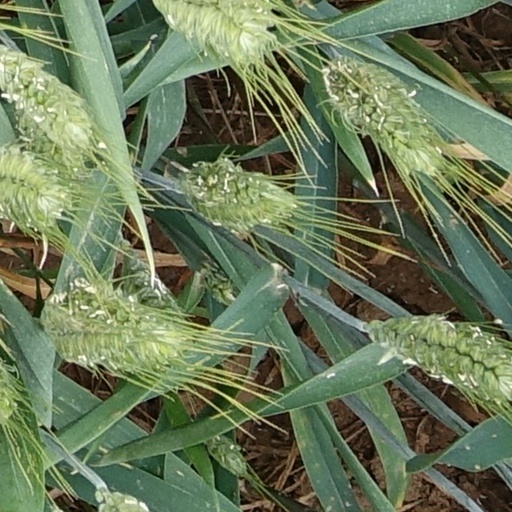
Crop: wheat